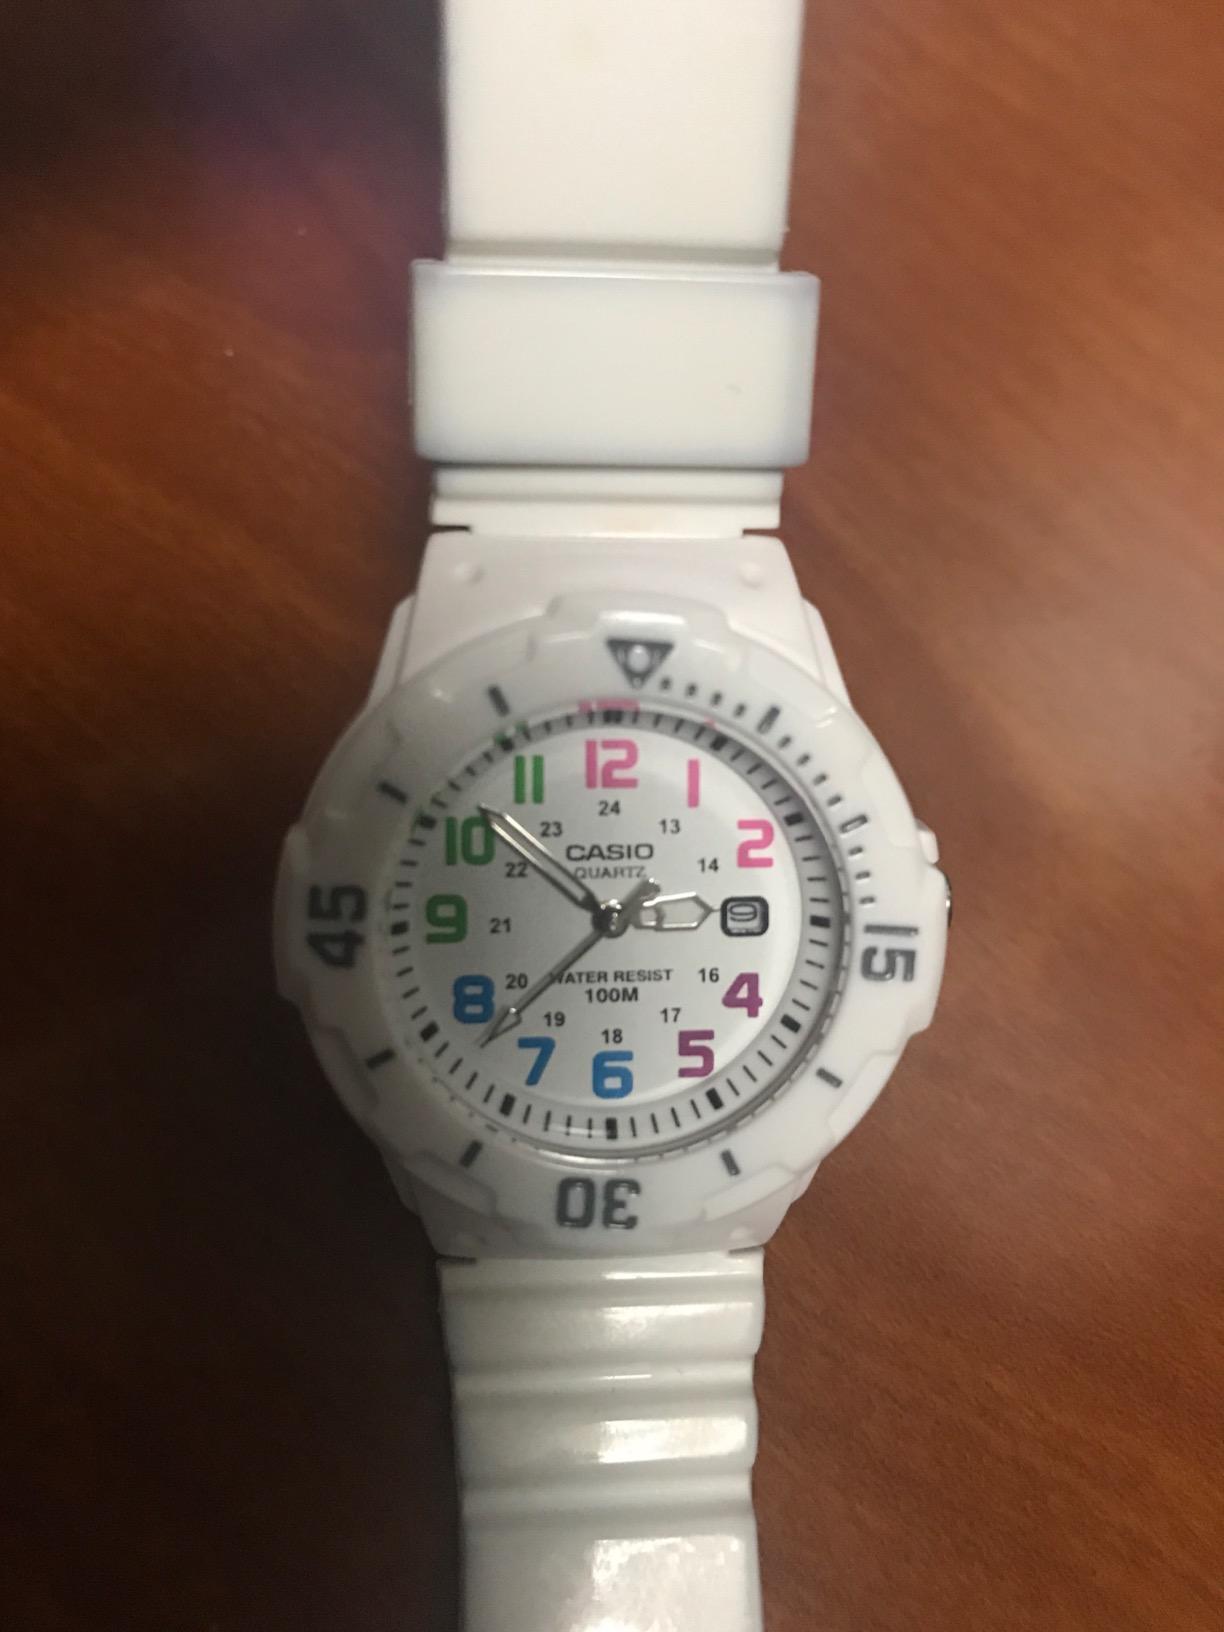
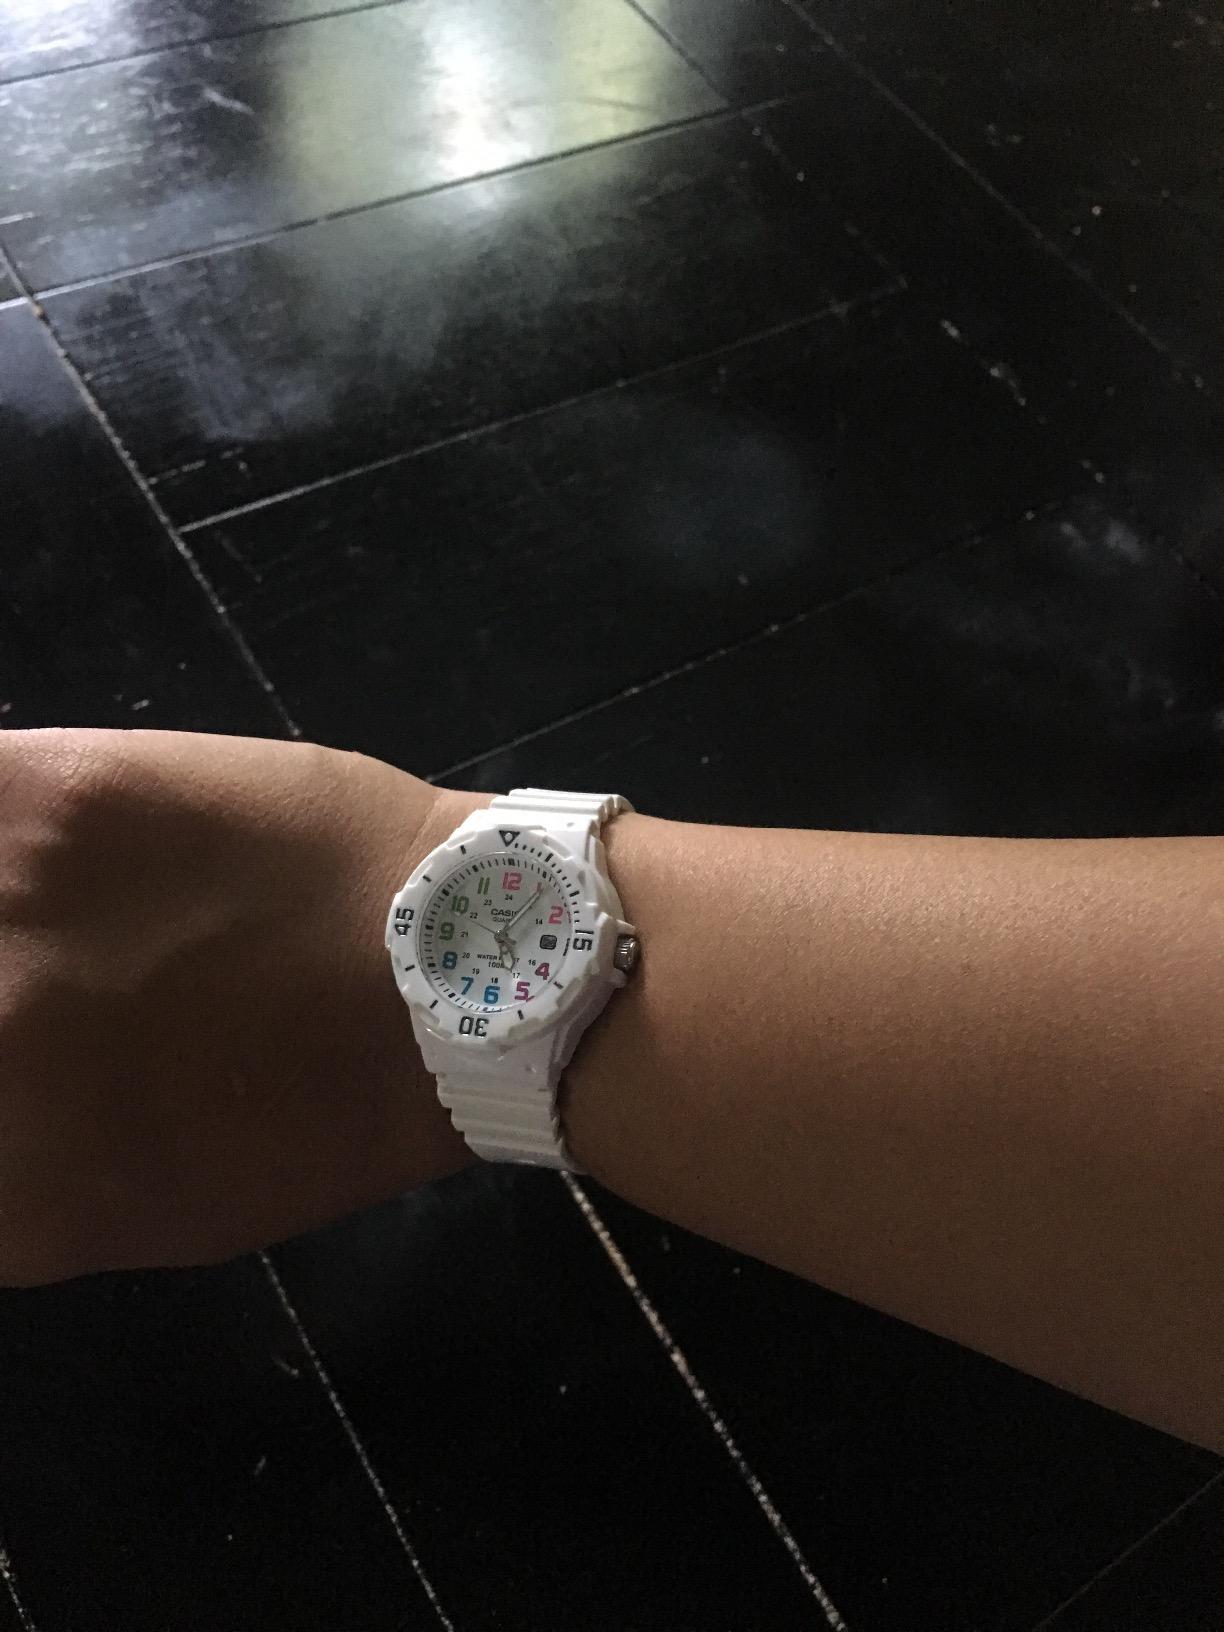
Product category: accessories_watch
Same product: yes